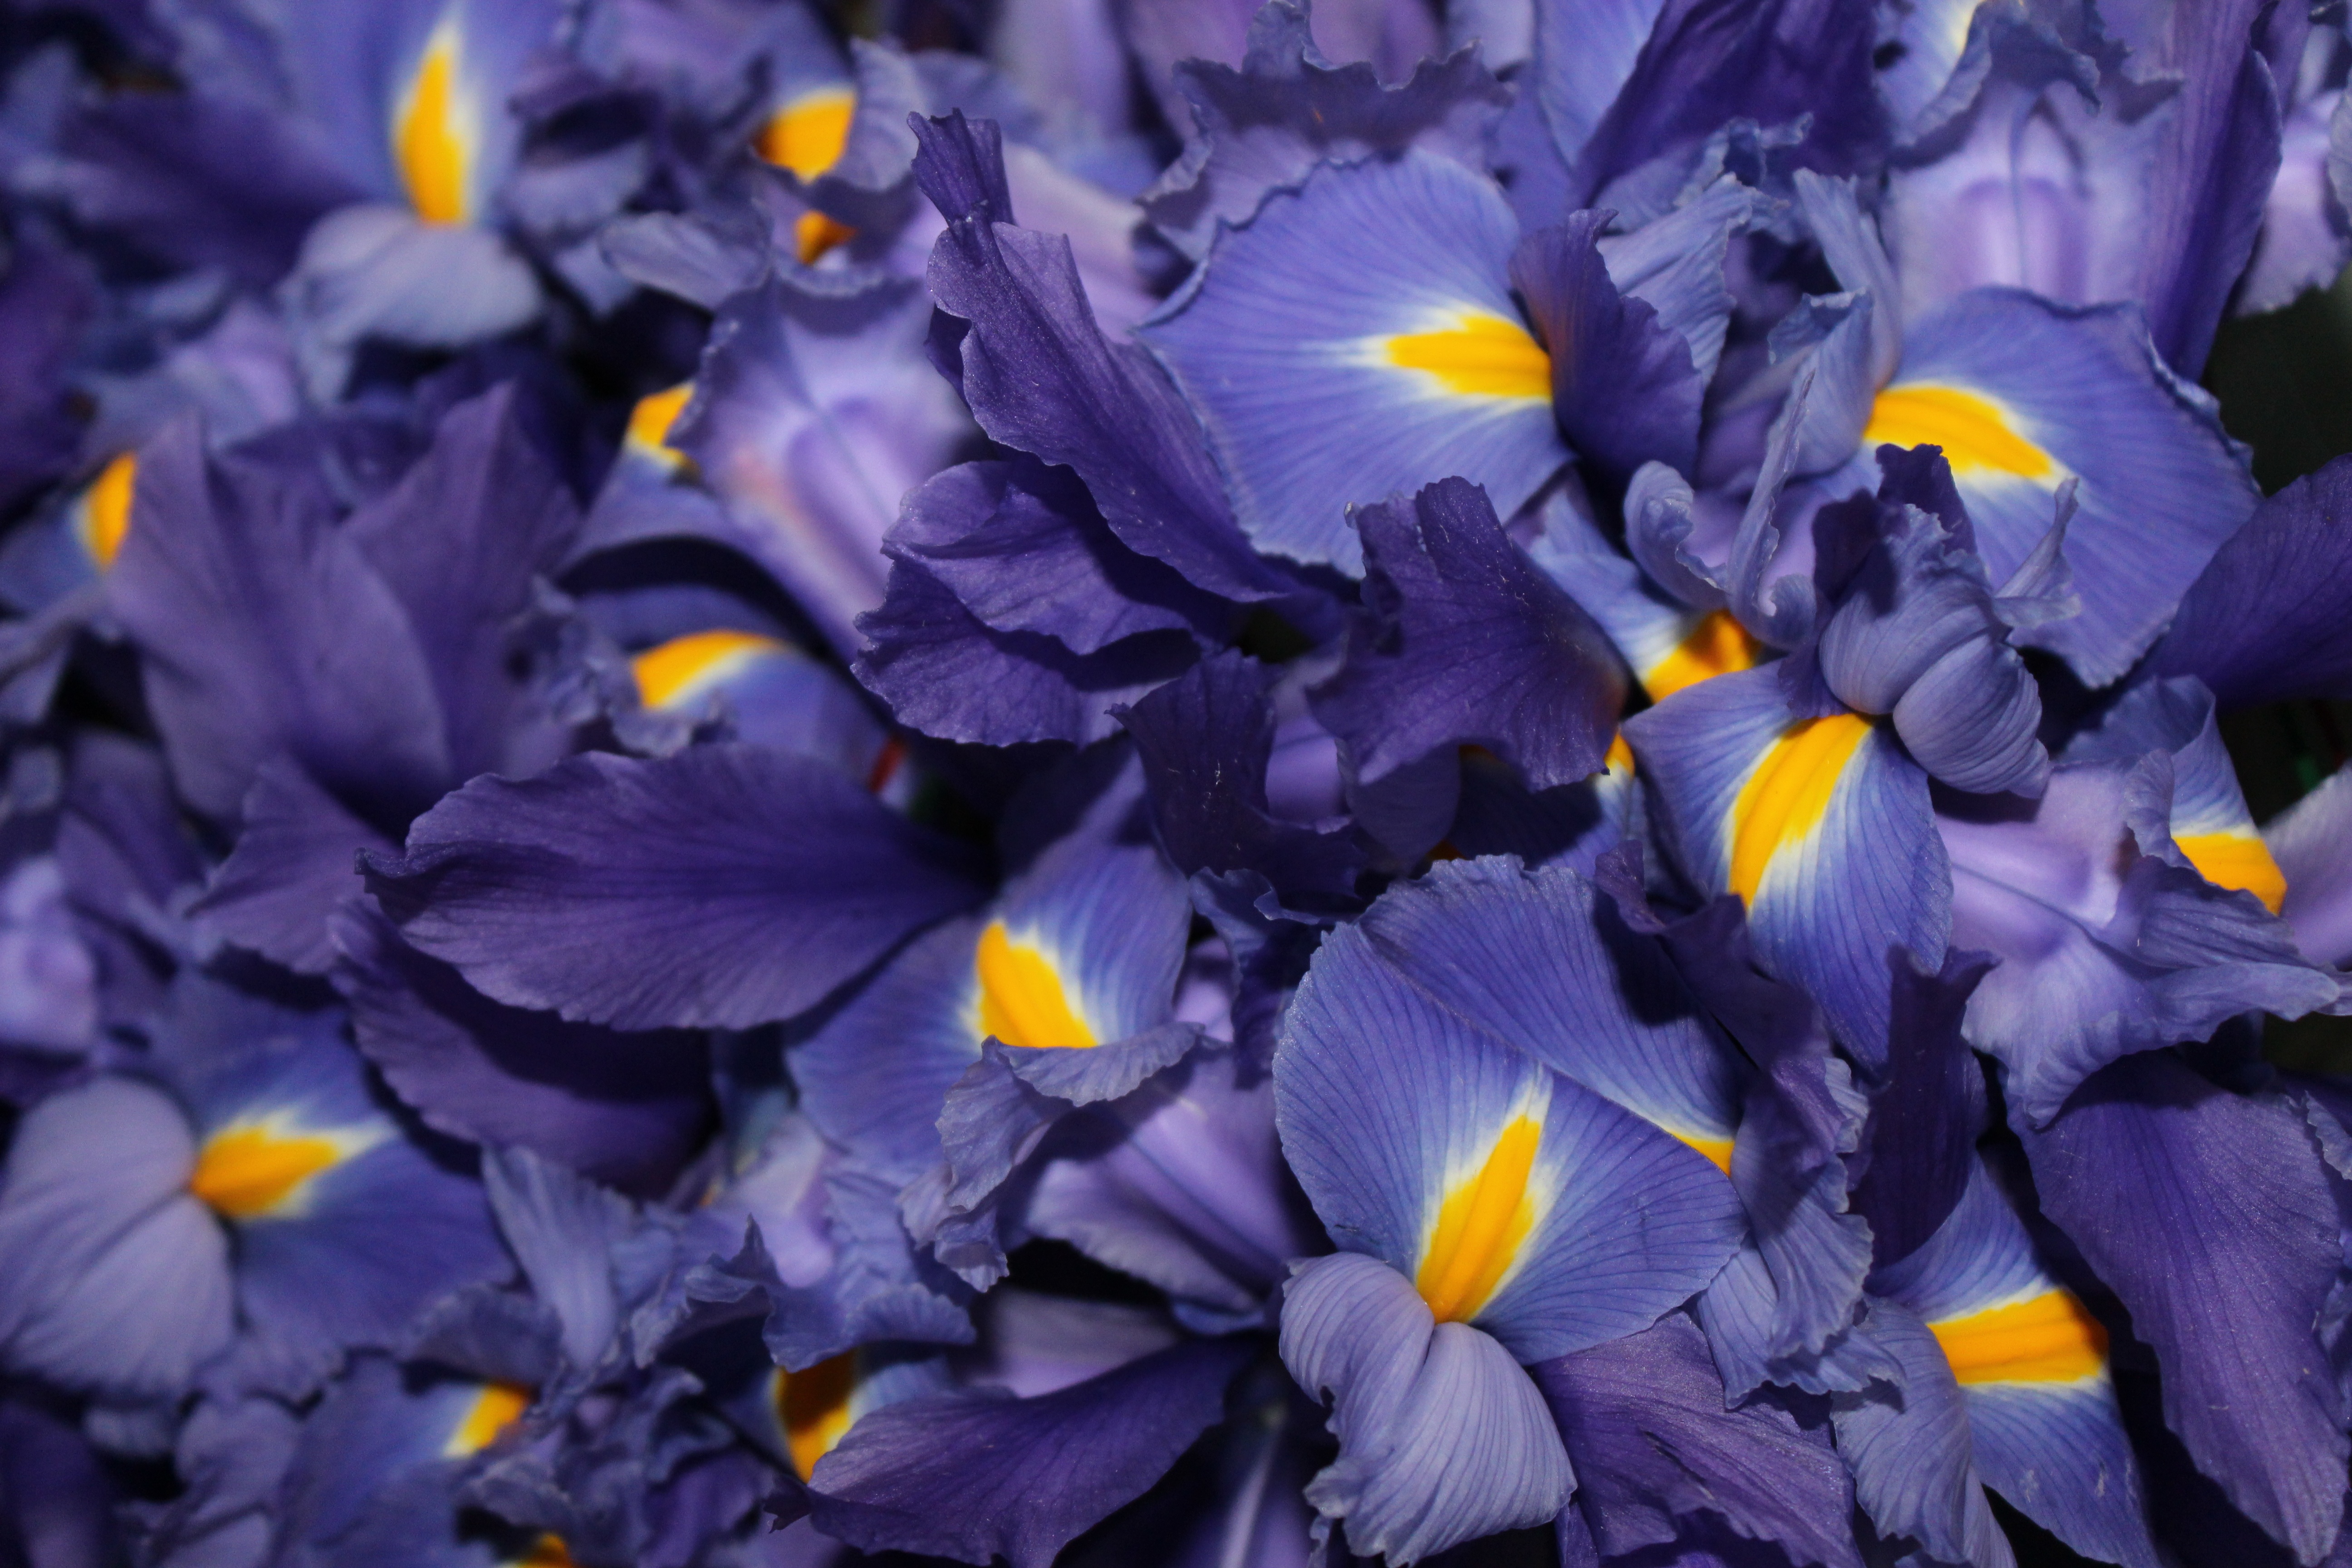
nature, plant, flower, petal, blue, yellow, garden, flora, ecology, flowers, mexico, iris, eye, beauty, jamaica, crocus, orchidaceae, traditional, flowering, viola, veracruz, pansy, flowering plant, xalapa, land plant, violet family, iris family